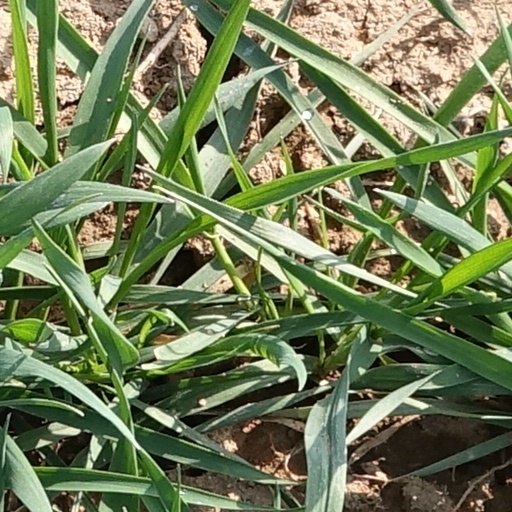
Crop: wheat